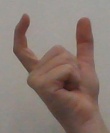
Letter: nun